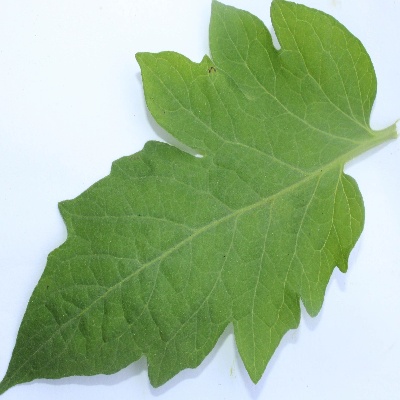
Crop: Tomato
Condition: healthy